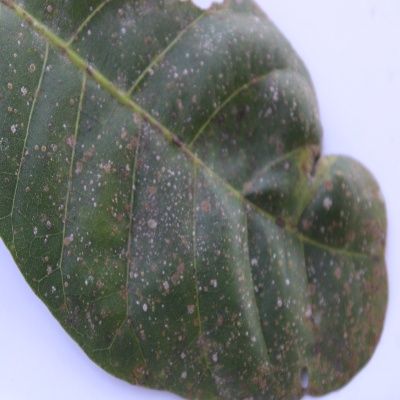
Crop: Cashew
Condition: red rust